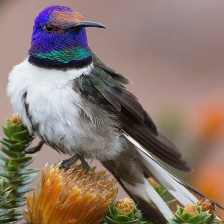
Species: ECUADORIAN HILLSTAR
Scientific name: OREOTROCHILUS CHIMBORAZO
ImageNet parent category: hummingbird